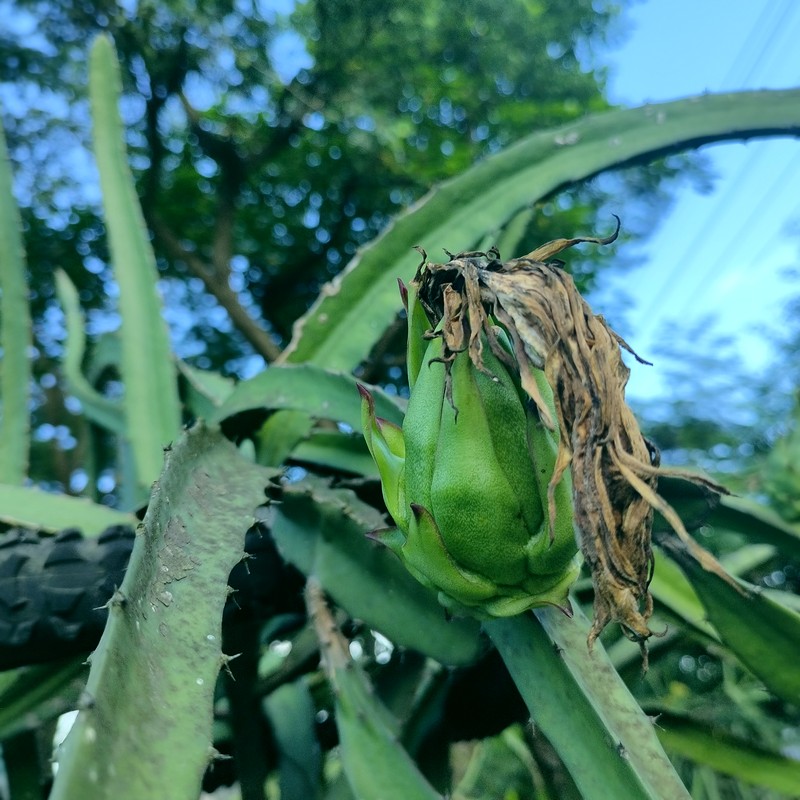
Label: Immature Dragon Fruit